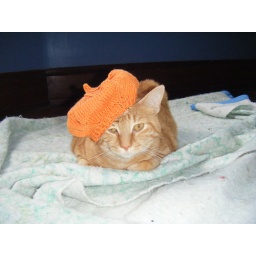
Steve in cat hat done1